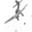
Label: airplane